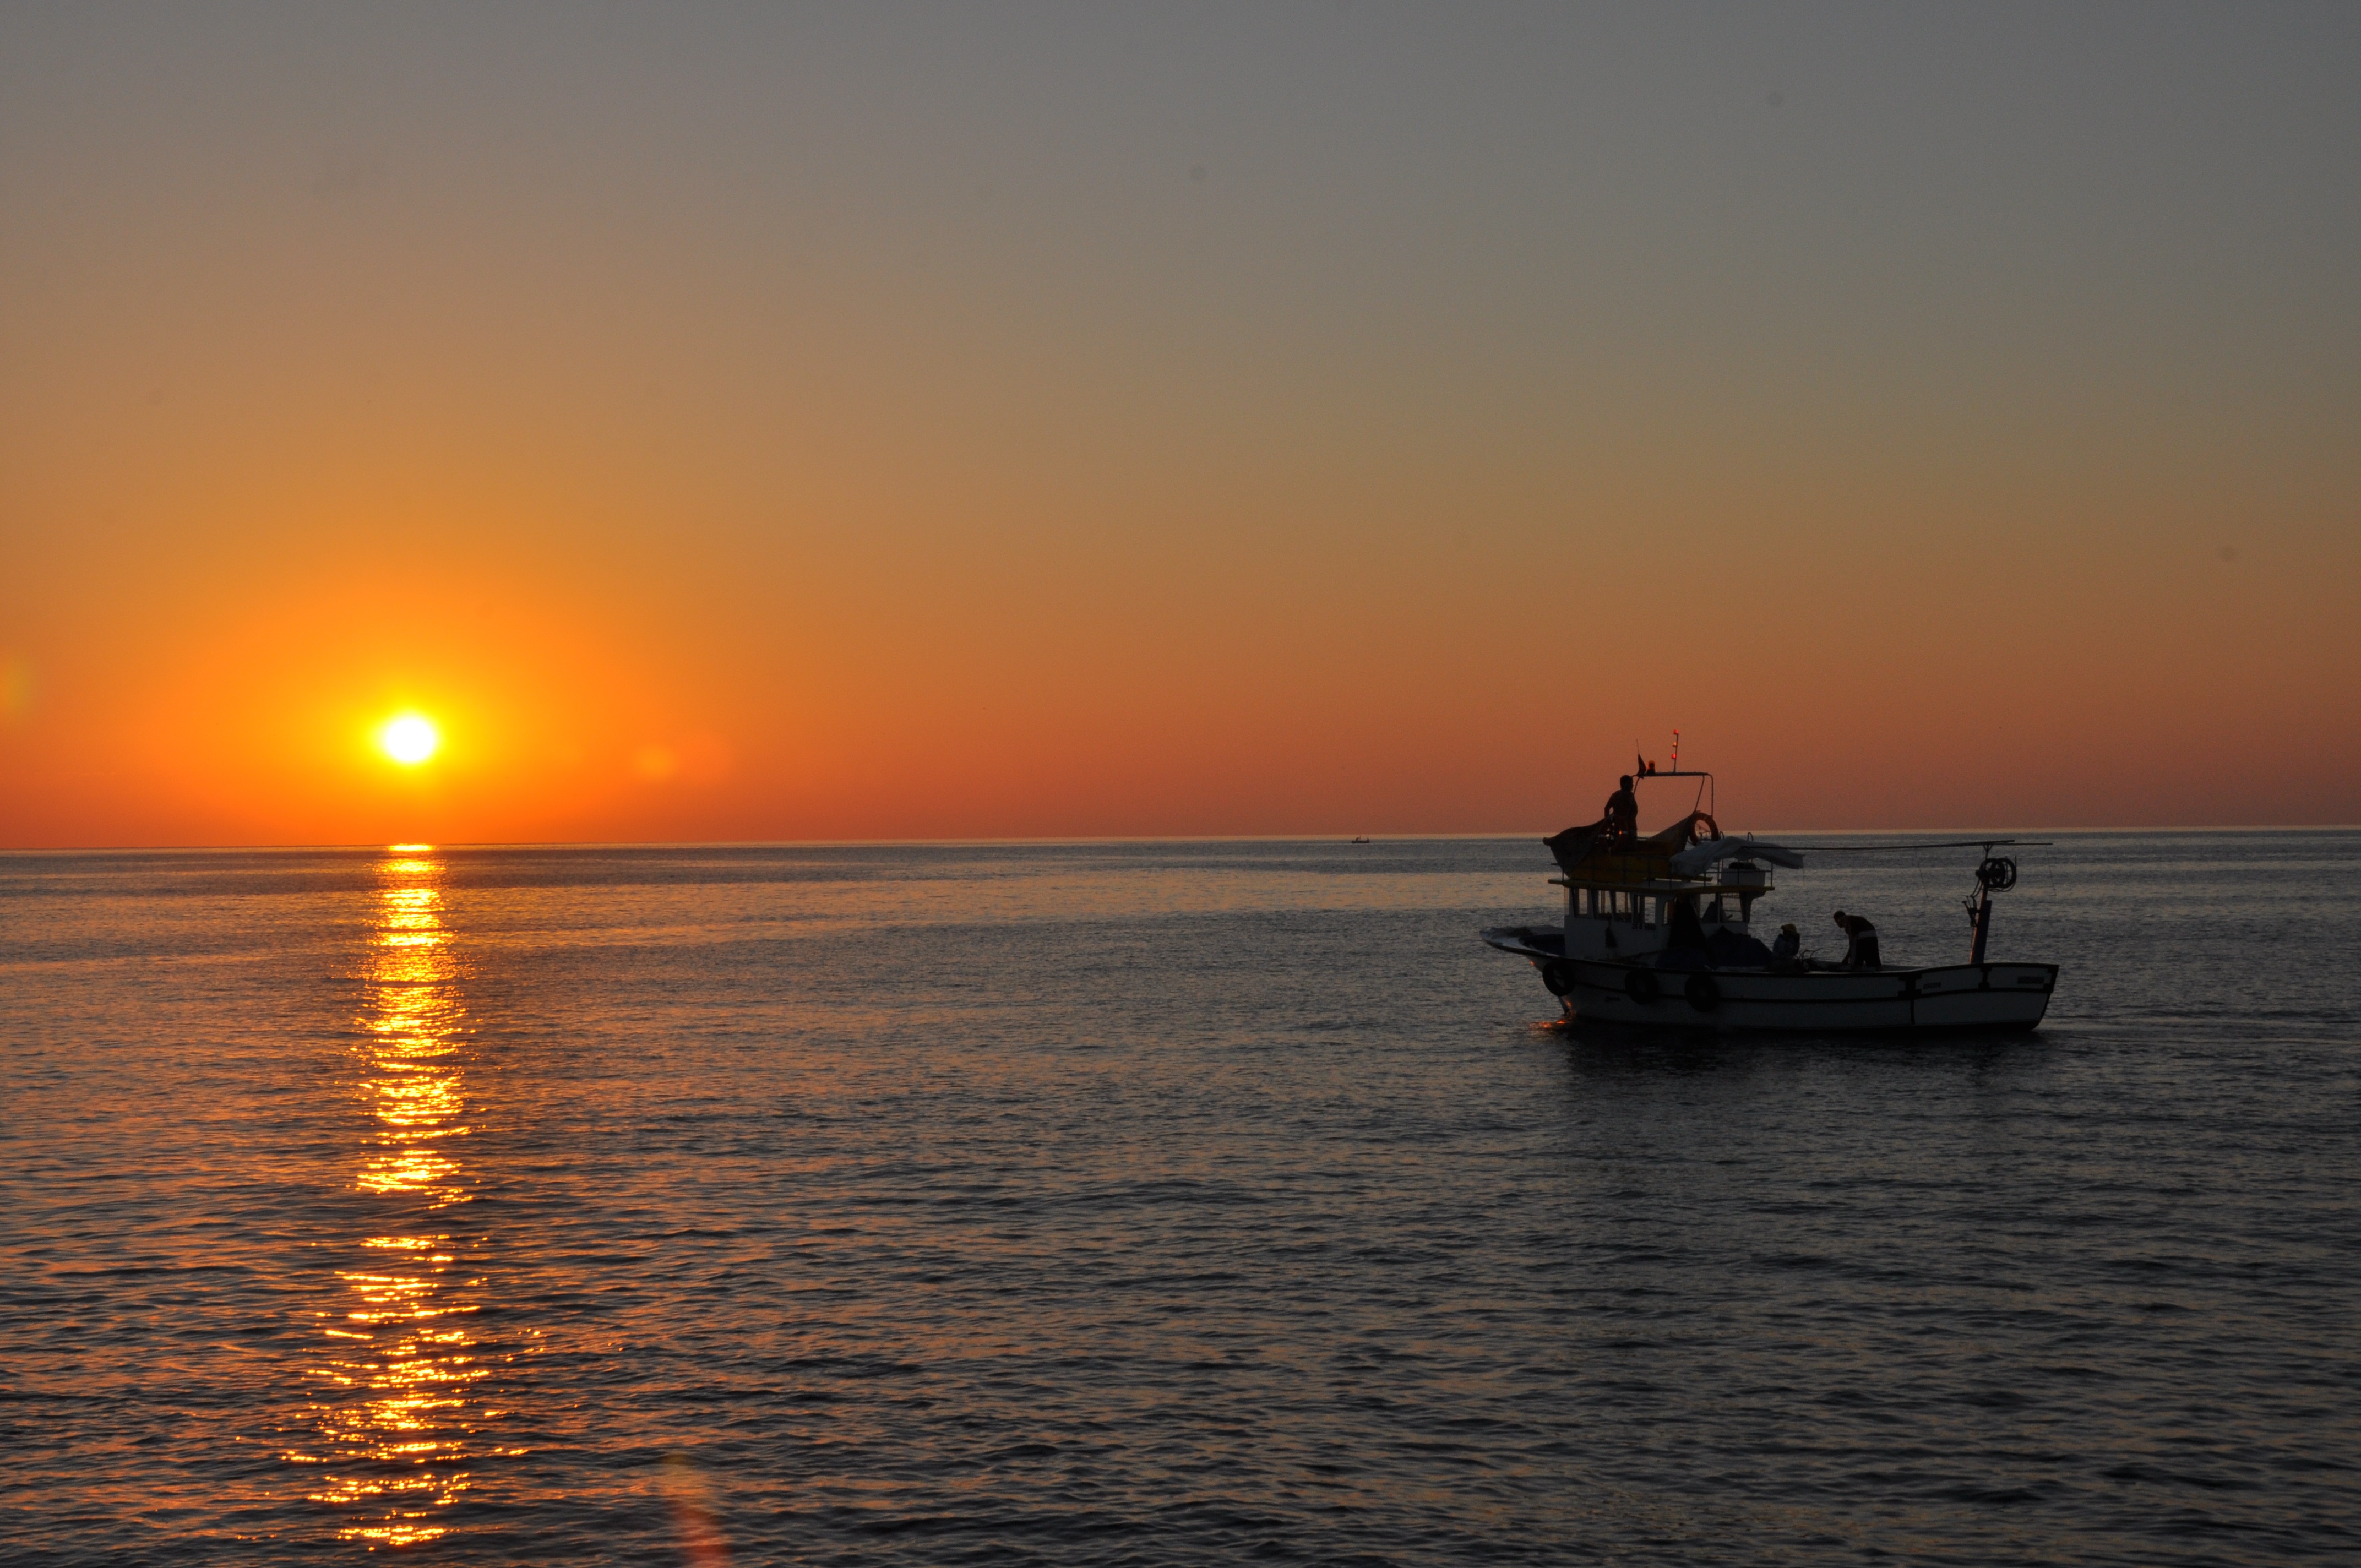
beach, landscape, sea, nature, ocean, horizon, sky, sunrise, sunset, boat, morning, dawn, ship, coastline, dusk, evening, vehicle, tower, peace, bay, blue, turkey, marine, istanbul, afterglow, giresun